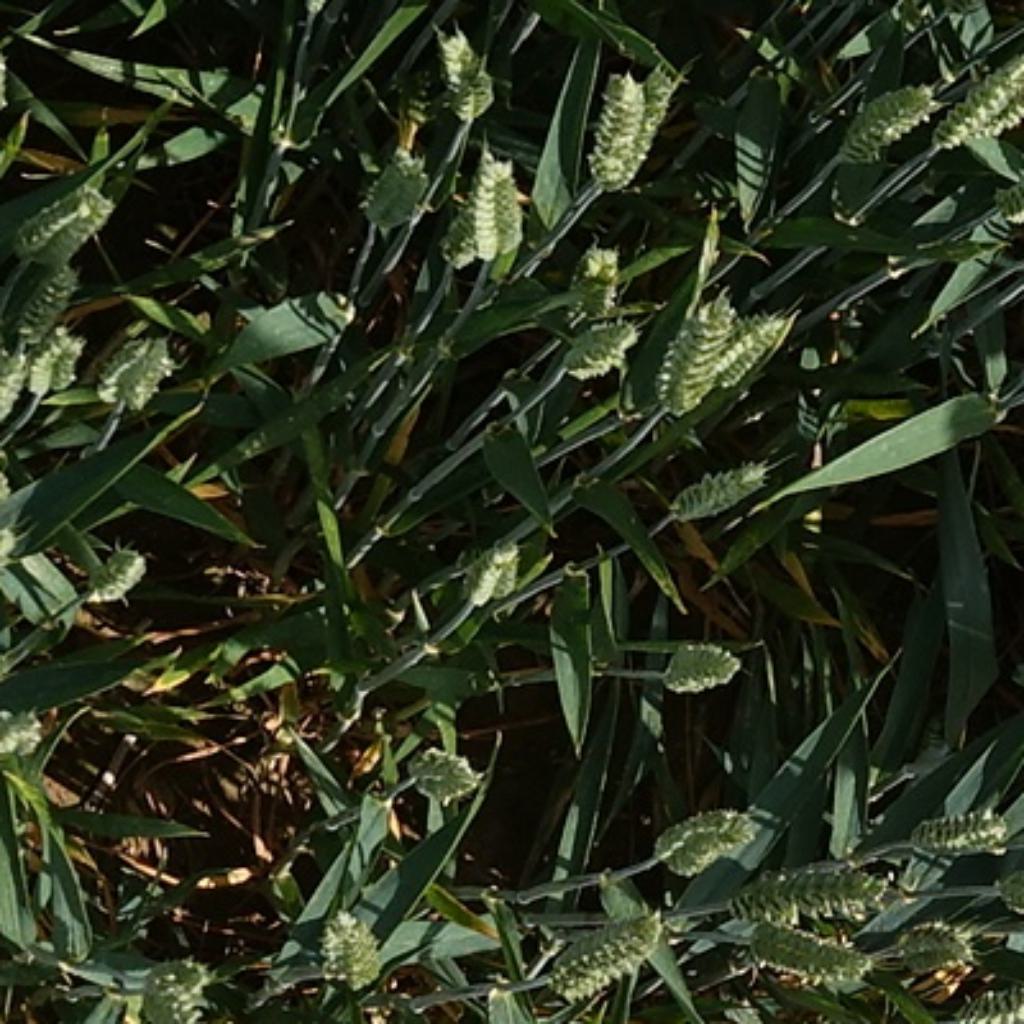
Country: France
Location: VLB
Wheat development stage: Filling